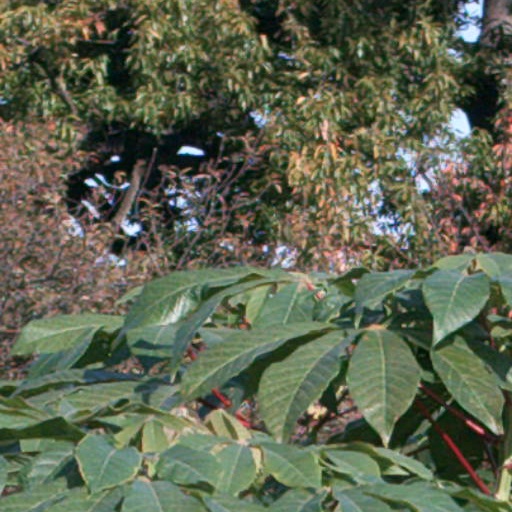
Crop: cassava